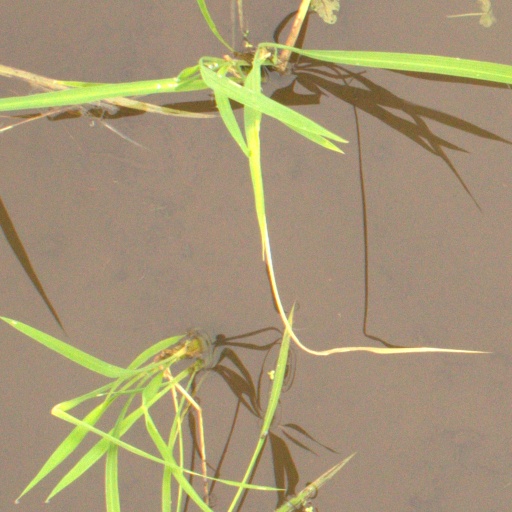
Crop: rice